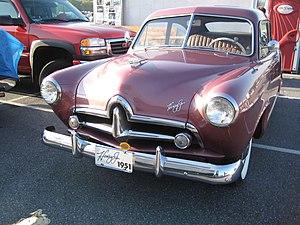
La Henry J était une automobile américaine construite par la société Kaiser-Frazer Corporation et nommée d'après son président, Henry J. Kaiser. La production de modèles six cylindres a débuté en juillet 1950, et celle de la quatre cylindres a commencé peu de temps après la fête du Travail. La voiture fut présentée publiquement le 28 septembre 1950 et fut commercialisée lusqu'en 1954.